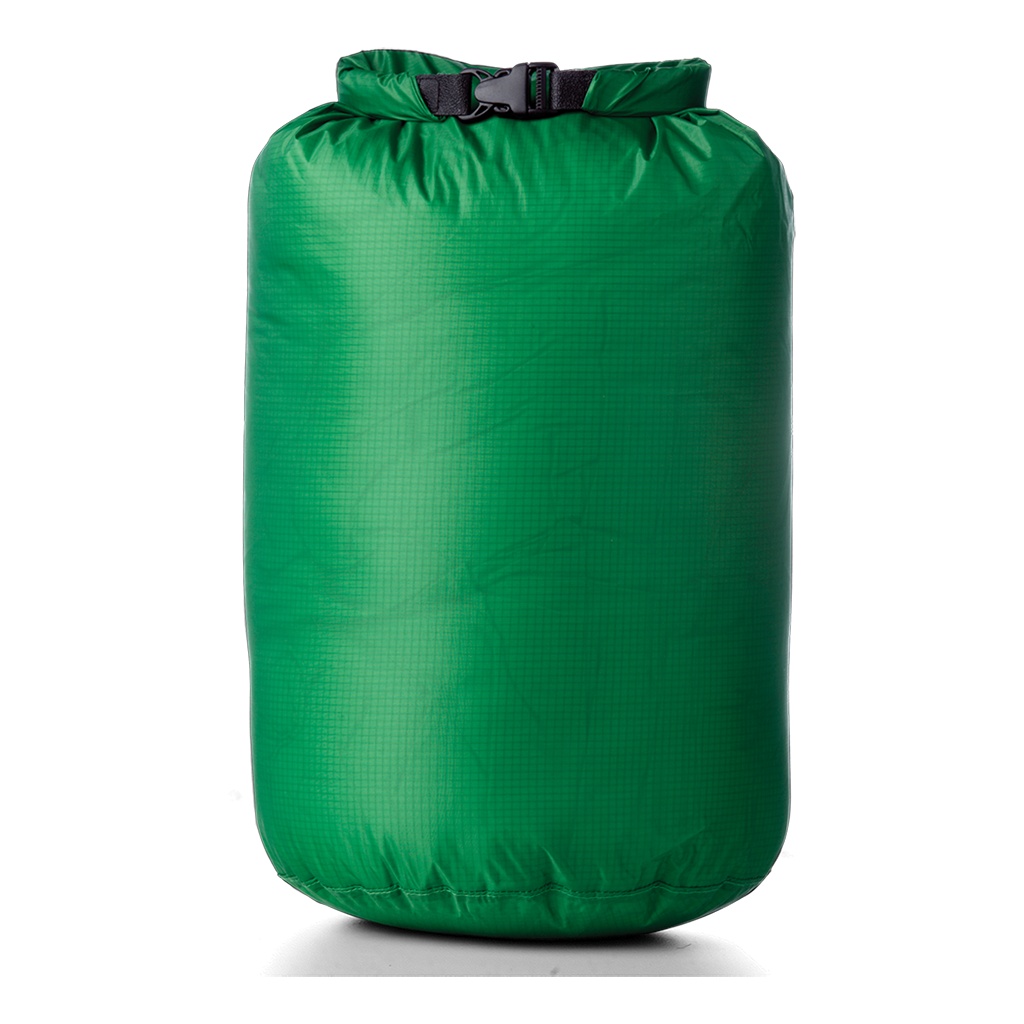
Bolsa seca ligera de 25Litros
Confeccionados con nailon ripstop 40D liviano, estos se empacan mejor que las típicas telas secas. También tienen costuras impermeables totalmente selladas. Son ideales para usar con mochila, para viajes de aventura o para deportes acuáticos, pero no están diseñados para sumergirse bajo el agua. 10” x 20” (26 cm x 52 cm)
Brand: Coghlan's
Category: Sporting Goods > Outdoor Recreation > Boating & Water Sports > Boating & Rafting > Canoe Accessories > Canoe Deck Bags